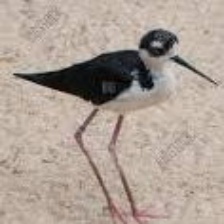
Species: BLACK NECKED STILT
Scientific name: HIMANTOPUS MEXICANUS